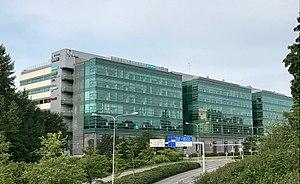
Basware Oyj est une société finlandaise de logiciels vend des progiciels d'entreprise pour les processus financiers.